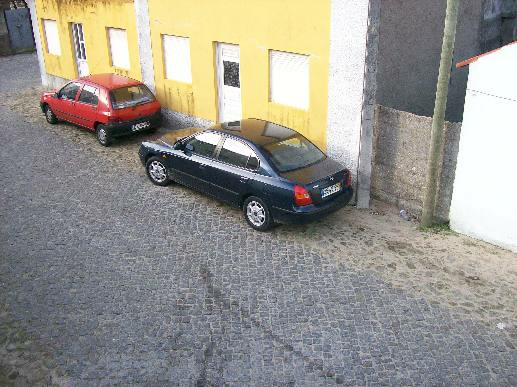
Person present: No